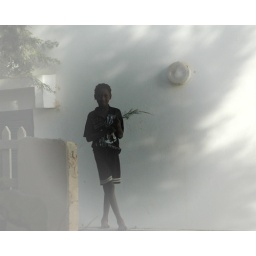
girl by the wall